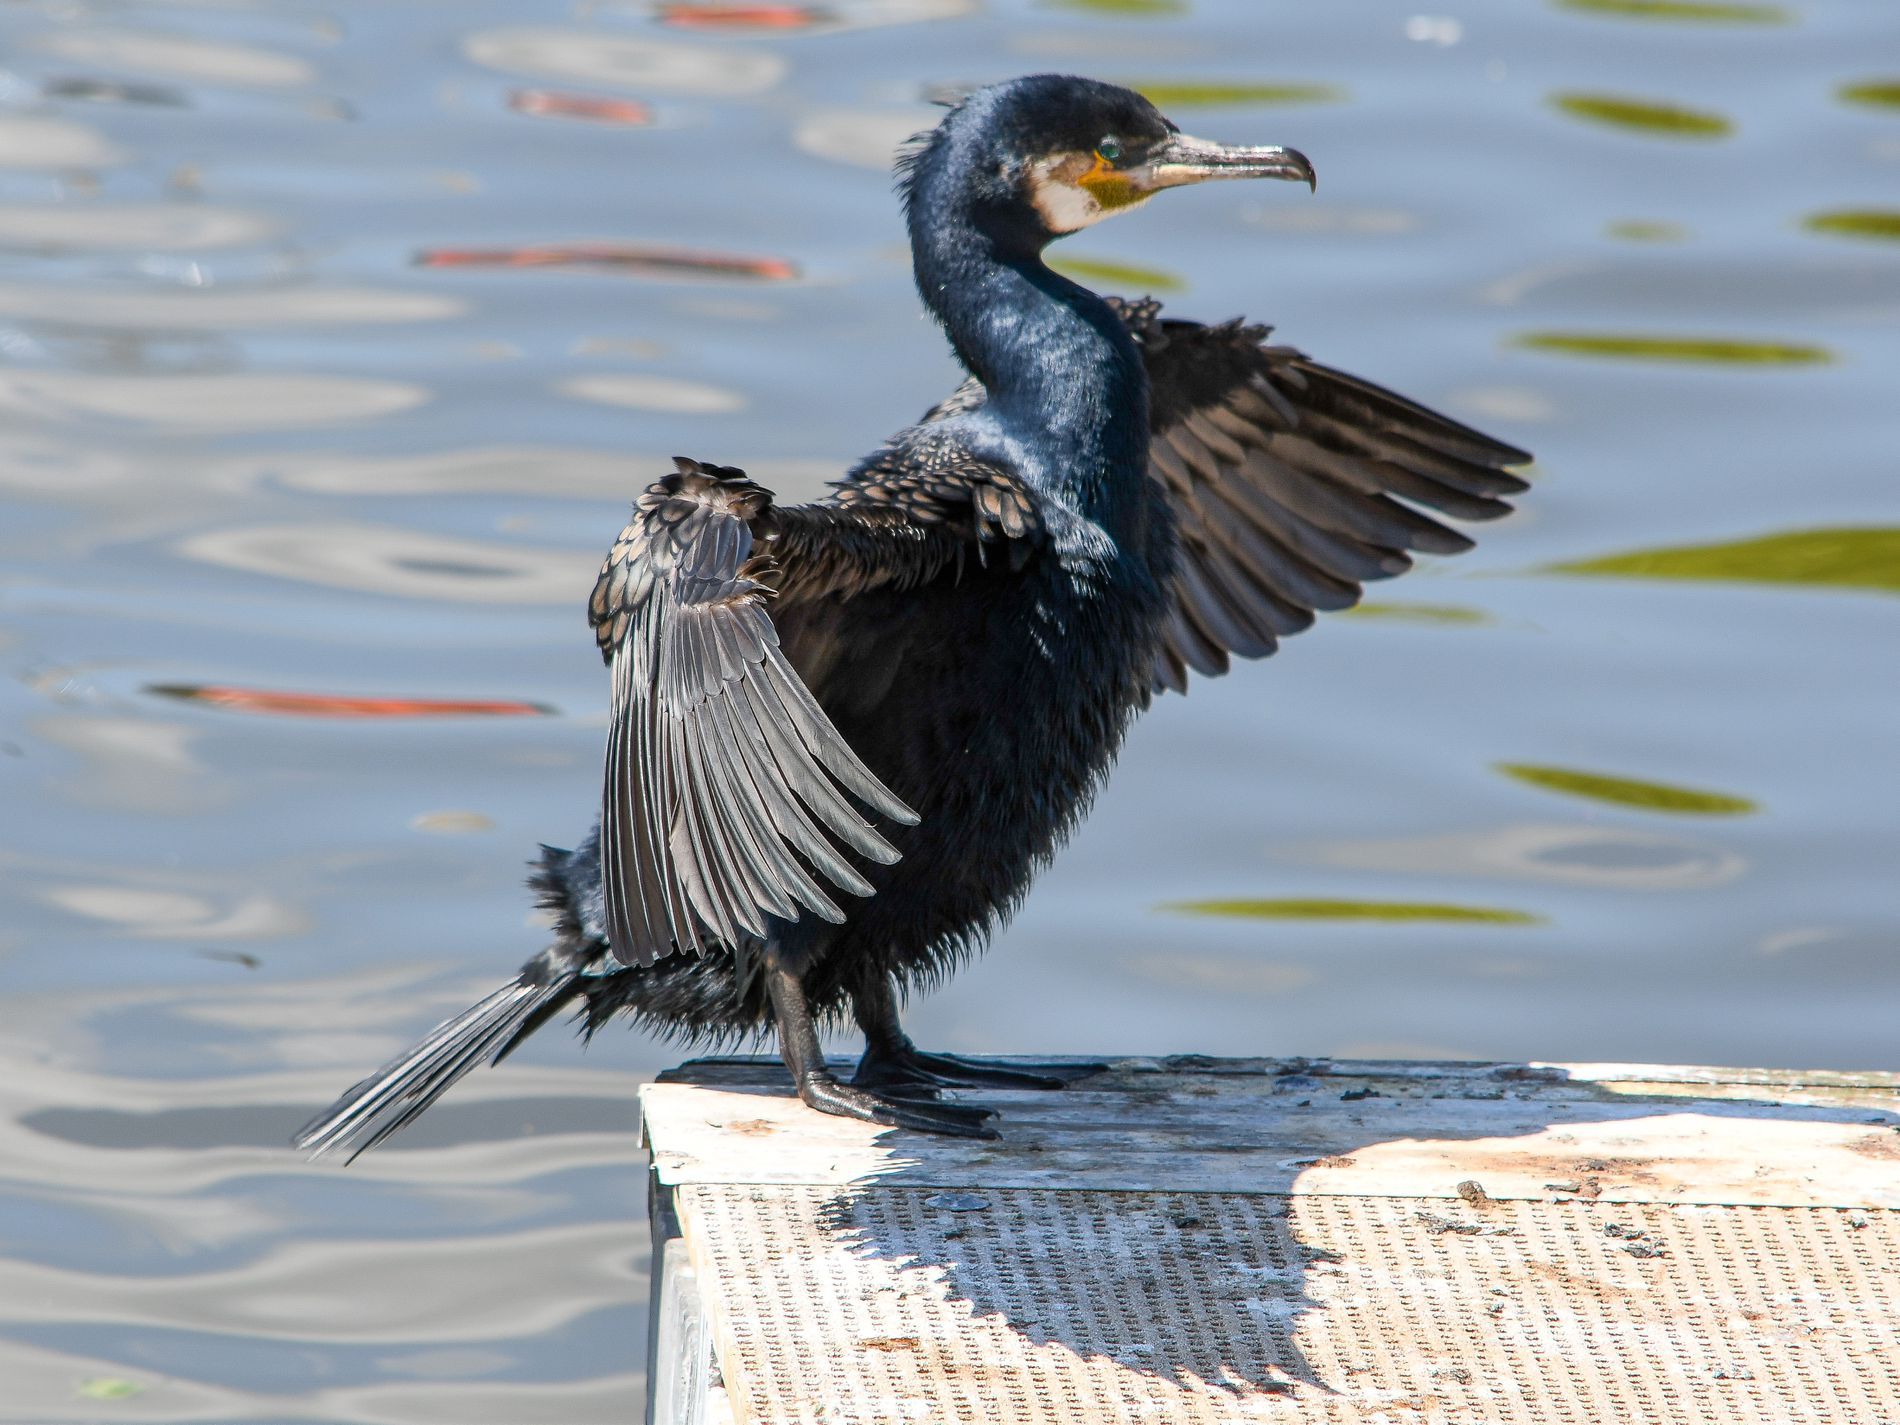
Cormorant
The image captures a cormorant bird with outstretched wings perched on a steel surface near the edge of a lake or river.
The image captures a cormorant bird with outstretched wings perched like just landed near the edge of a lake or river. The bird’s dramatic posture evokes wonder at nature’s adaptability.
Labels: Animal, Bird, Cormorant, Waterfowl, Anhinga, Beak, Water, Steel
Camera: NIKON CORPORATION NIKON D7500
Lens: 55.0-300.0 mm f/4.5-5.6, AF-S DX VR Nikkor 55-300mm f/4.5-5.6G ED
Aperture: F9
Exposure: 1/400 sec
ISO: 200
Focal length: 240.0 mm